York Knights

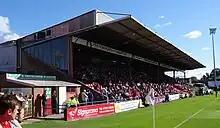
The Main Stand at Bootham Crescent, York, photographed in 2015

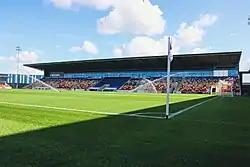
The Main Stand at York Community Stadium, York, photographed in 2021

The Knights played their first game at Huntington Stadium on 19 January 2003. It had previously been the home ground of York Wasps until they were dissolved in 2002. The capacity was 3,428 and the stadium also had an athletics track. The Knights left the stadium at the end of the 2014 season and it was later demolished to allow for the building of York Community Stadium which is on the same site.